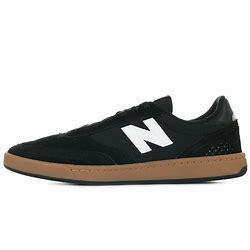
Brand: New
Model: Balance New Balance Numeric 440